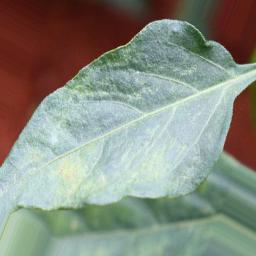
Label: healthy